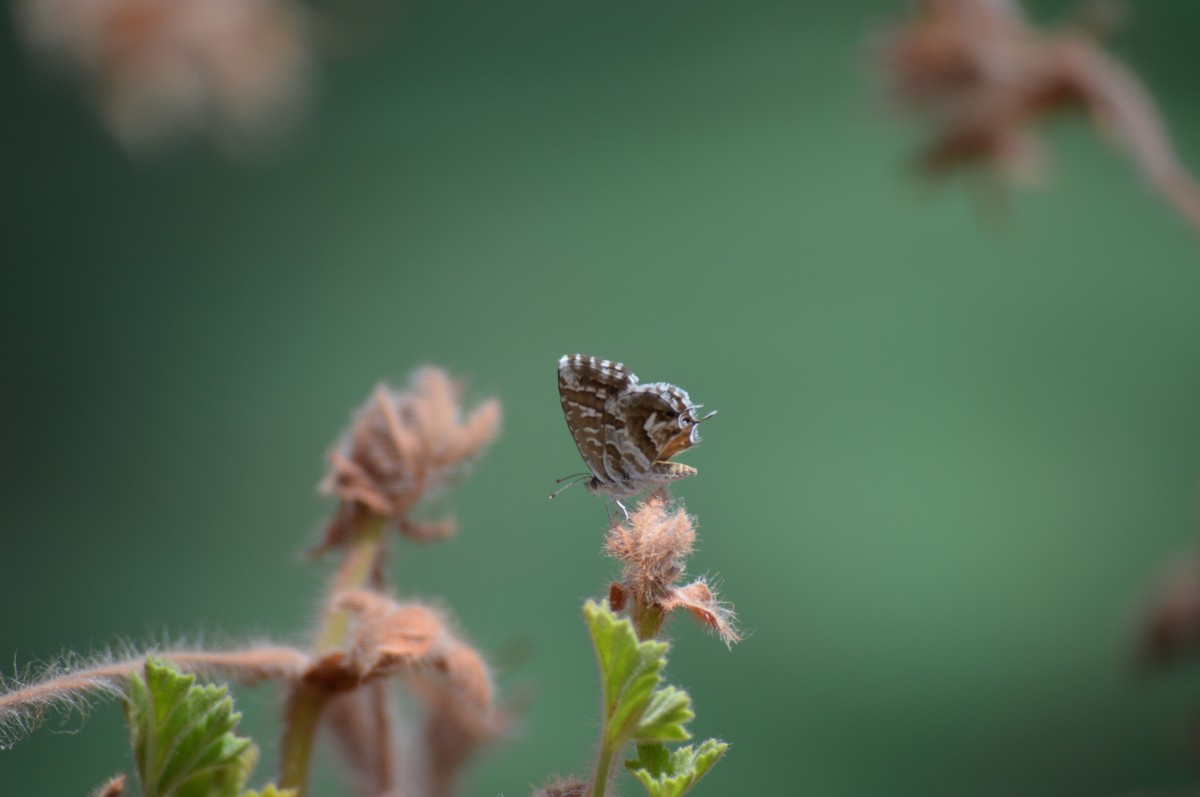
Tags: branch, blossom, leaf, flower, pollen, green, insect, perch, botany, moth, butterfly, pollinate, flora, fauna, invertebrate, close up, macro photography